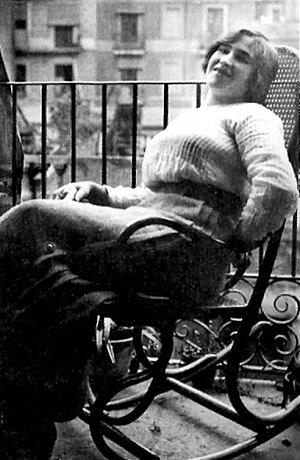
Llibertat Ródenas Rodriguez (1892 - 1970) est une anarcho-syndicaliste catalane espagnole membre de la Confédération nationale du travail et militante libertaire.
Llibertat Ródenas Rodriguez est une anarcho-syndicaliste catalane espagnole membre de la Confédération nationale du travail et de la Fédération anarchiste ibérique.
Mujeres Libres est une organisation féministe libertaire espagnole.